Vallon

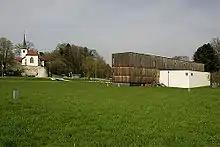
The church and the Roman museum

The Saint-Pierre Church and Sur Dompierre, Gallo-Roman Villa are listed as Swiss heritage site of national significance.